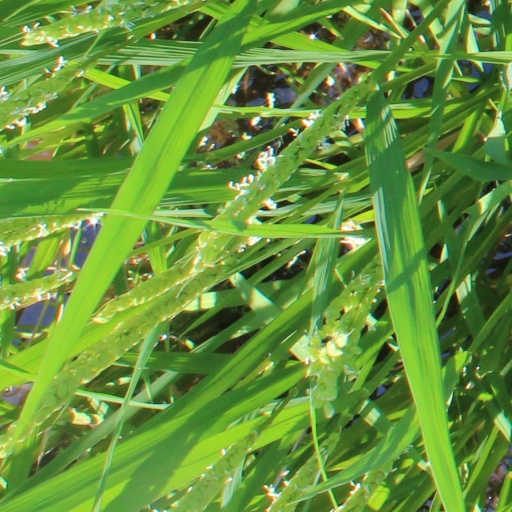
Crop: rice